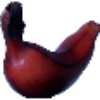
Label: red_banana